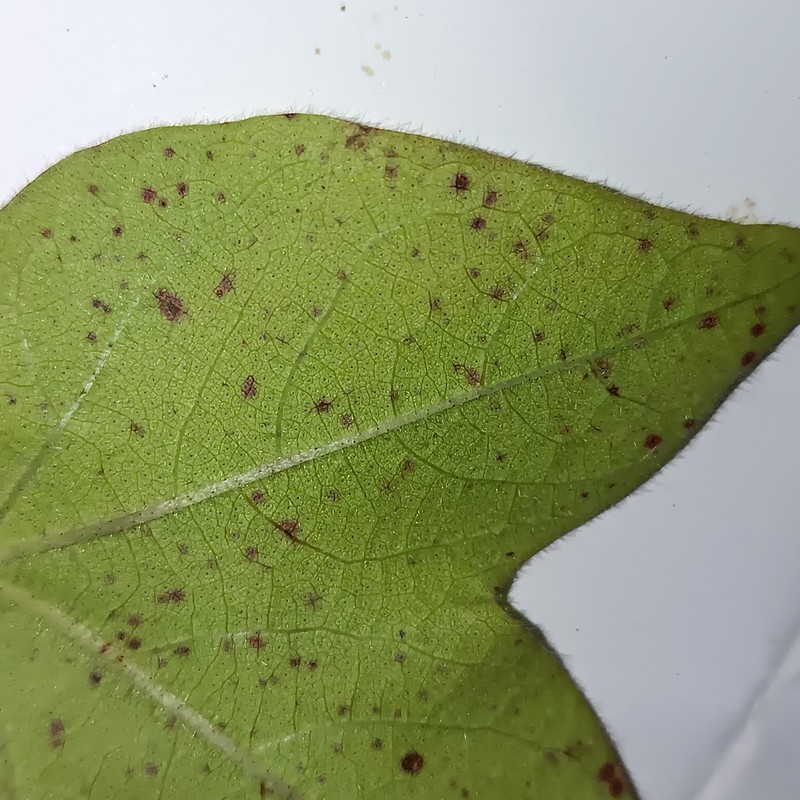
Label: Bacterial Blight